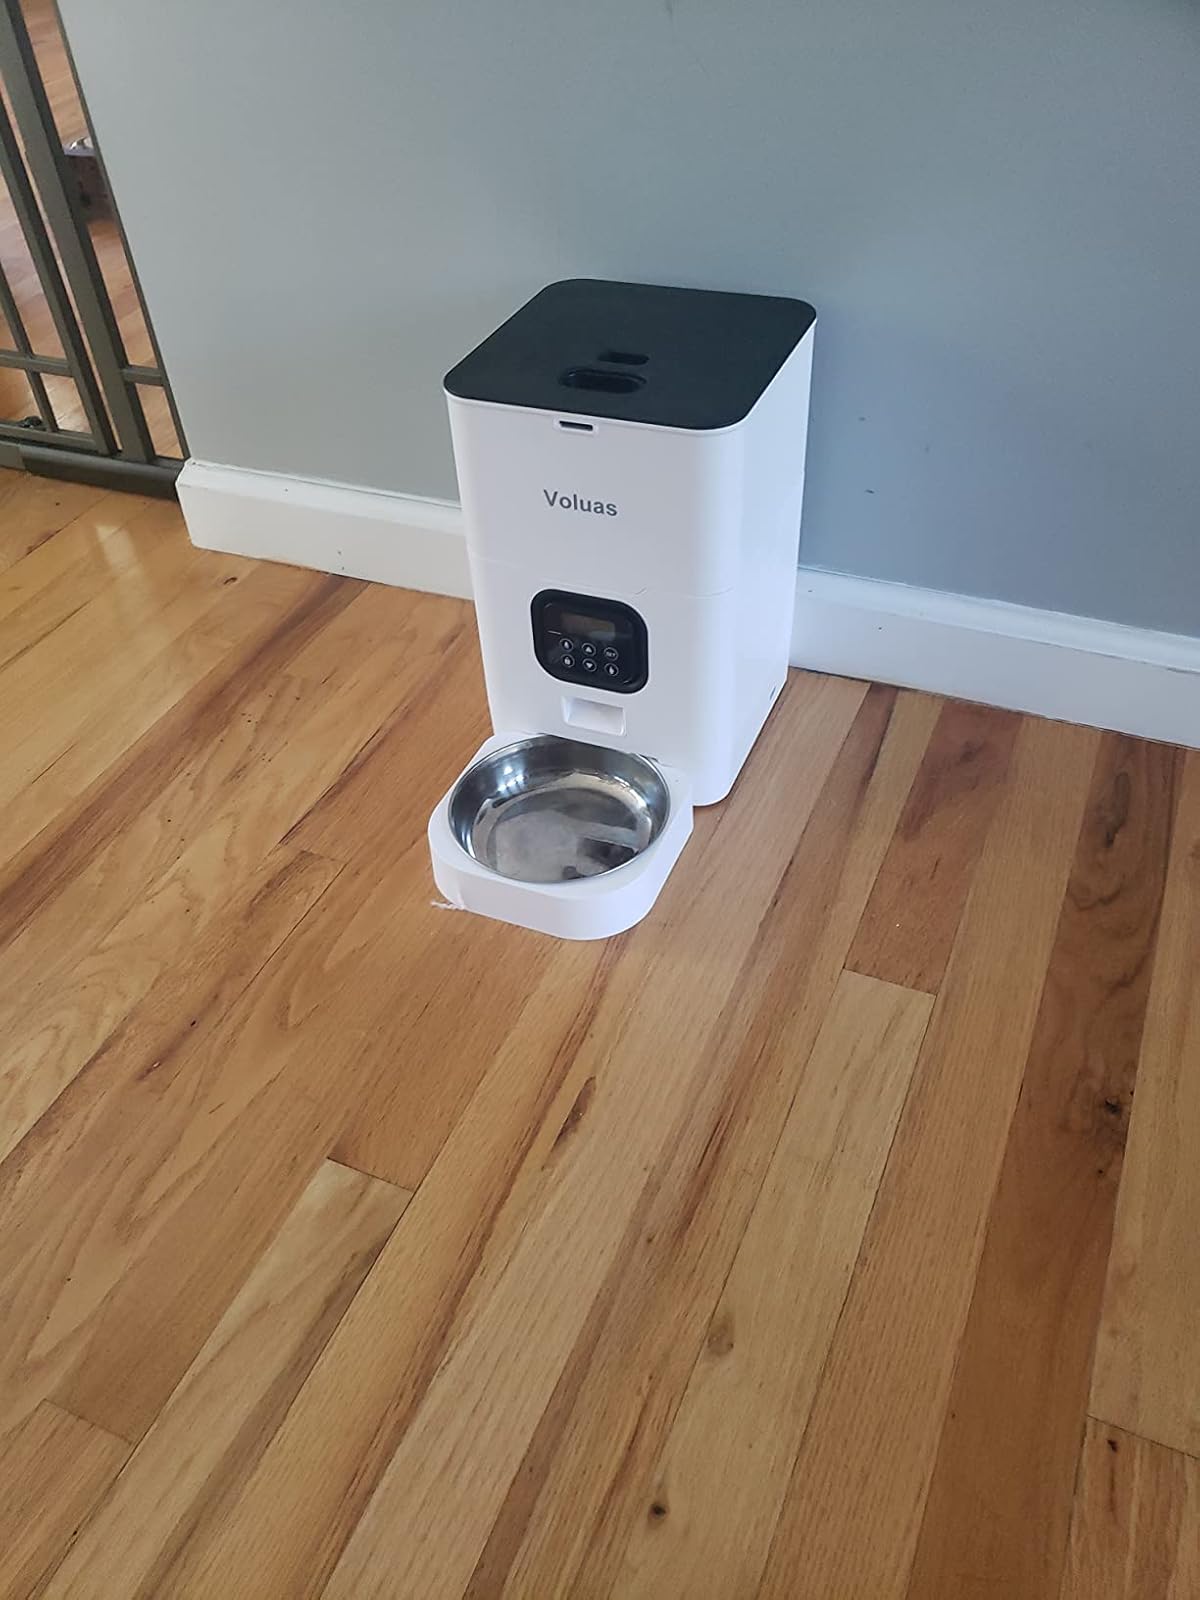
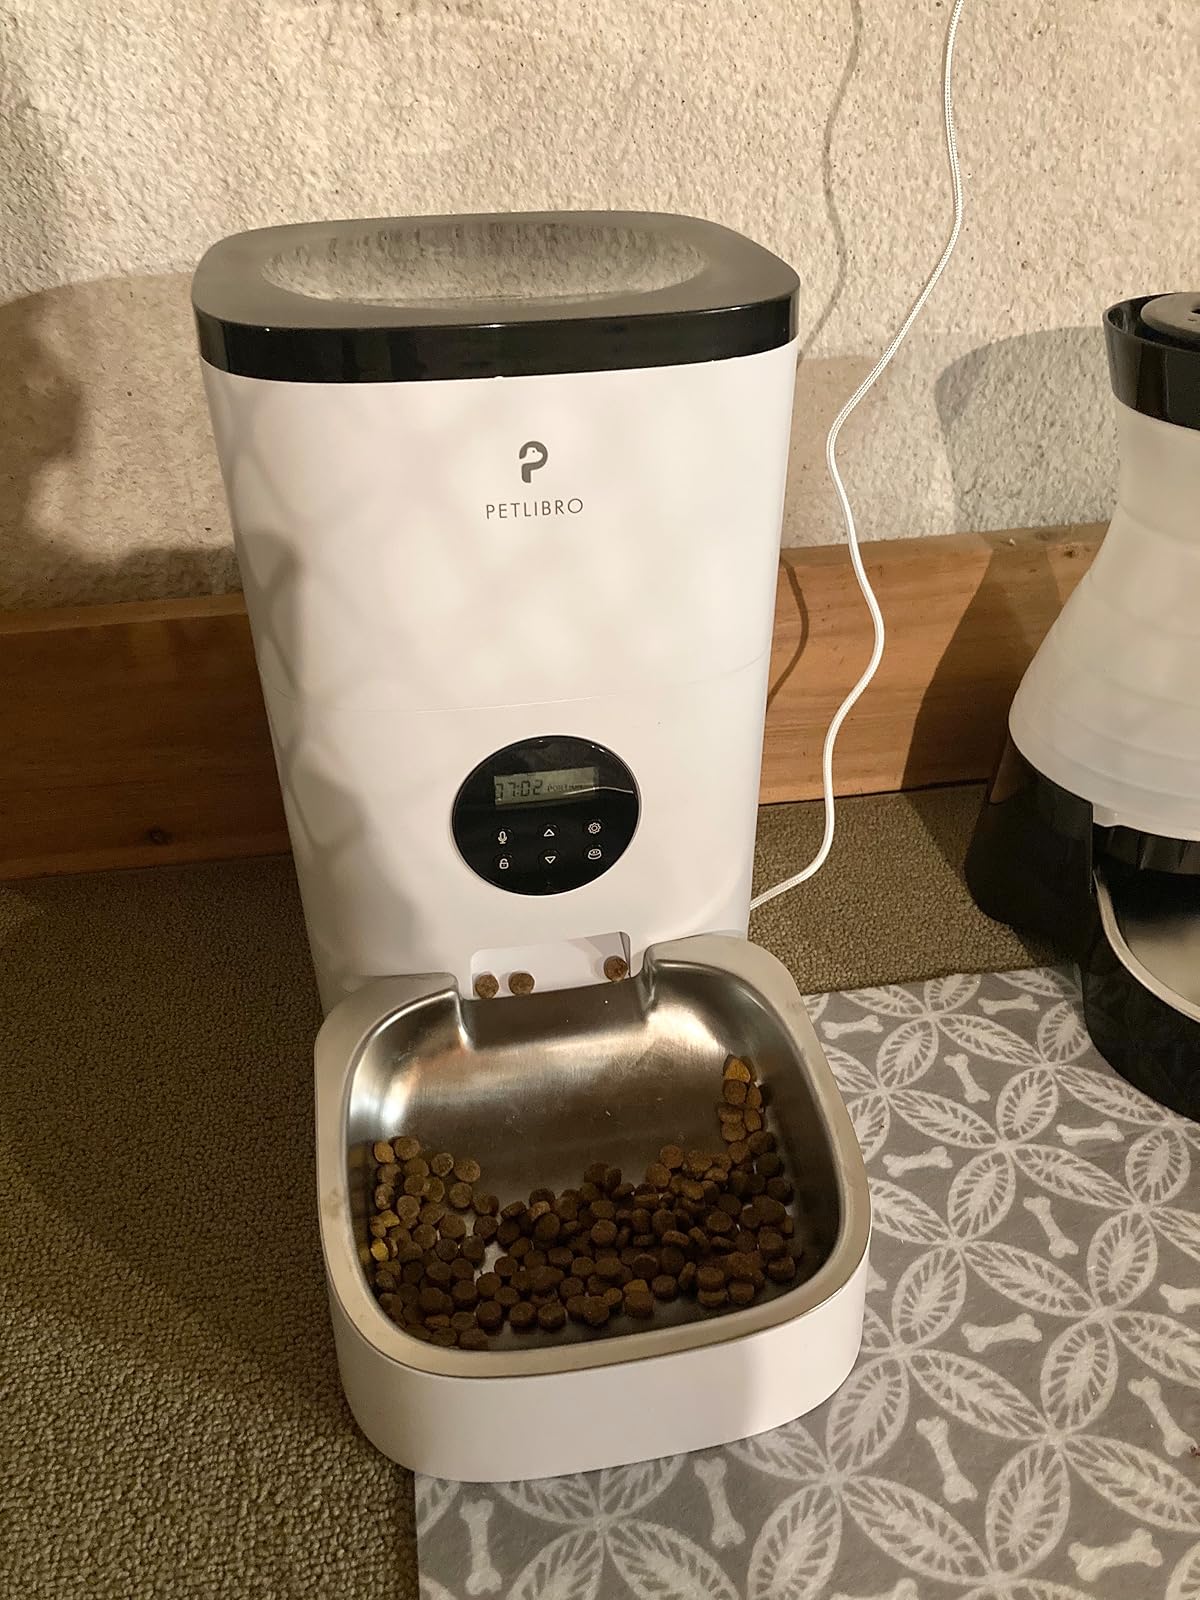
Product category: items_feeder
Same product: no